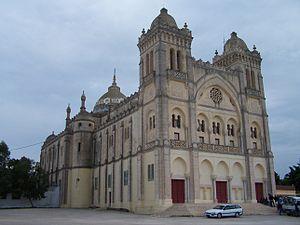
Le christianisme au Maghreb s'est implanté vers le IIᵉ siècle et a été supplanté par l'islam à partir de la fin du VIIᵉ siècle, jusqu'à sa disparition au xiiᵉ siècle.
Le christianisme au Maghreb s'est implanté vers le IIᵉ siècle et a été supplanté par l'islam à partir de la fin du VIIᵉ siècle, jusqu'à sa disparition au xiiᵉ siècle.